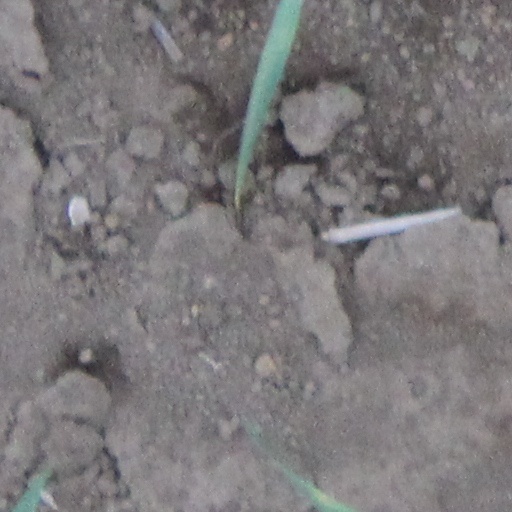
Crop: wheat